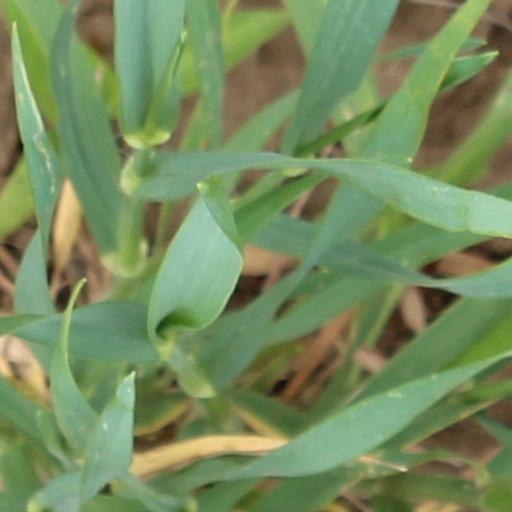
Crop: wheat